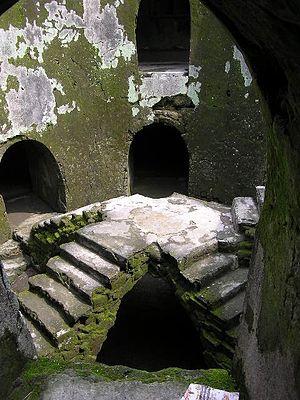
Le Taman Sari est un site de la ville de Yogyakarta en Indonésie, où se trouvait un jardin créé par le premier sultan. Il est situé à environ 200 mètres à l'ouest du Kraton, le palais royal. Construit au milieu du XVIIIᵉ siècle, le Taman Sari avait plusieurs fonctions : lieu de repos, atelier, lieu de méditation, fort militaire, cachette.